Maja Popović

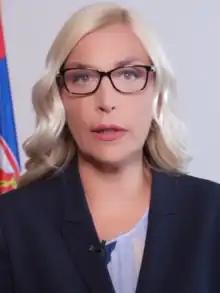
Popović in 2022

Maja Popović (born 1972) is a Serbian lawyer and politician who served as minister of justice from 2020 to 2025. An independent politician, she was previously an advisor to Bratislav Gašić, the director of Security Intelligence Agency (BIA).